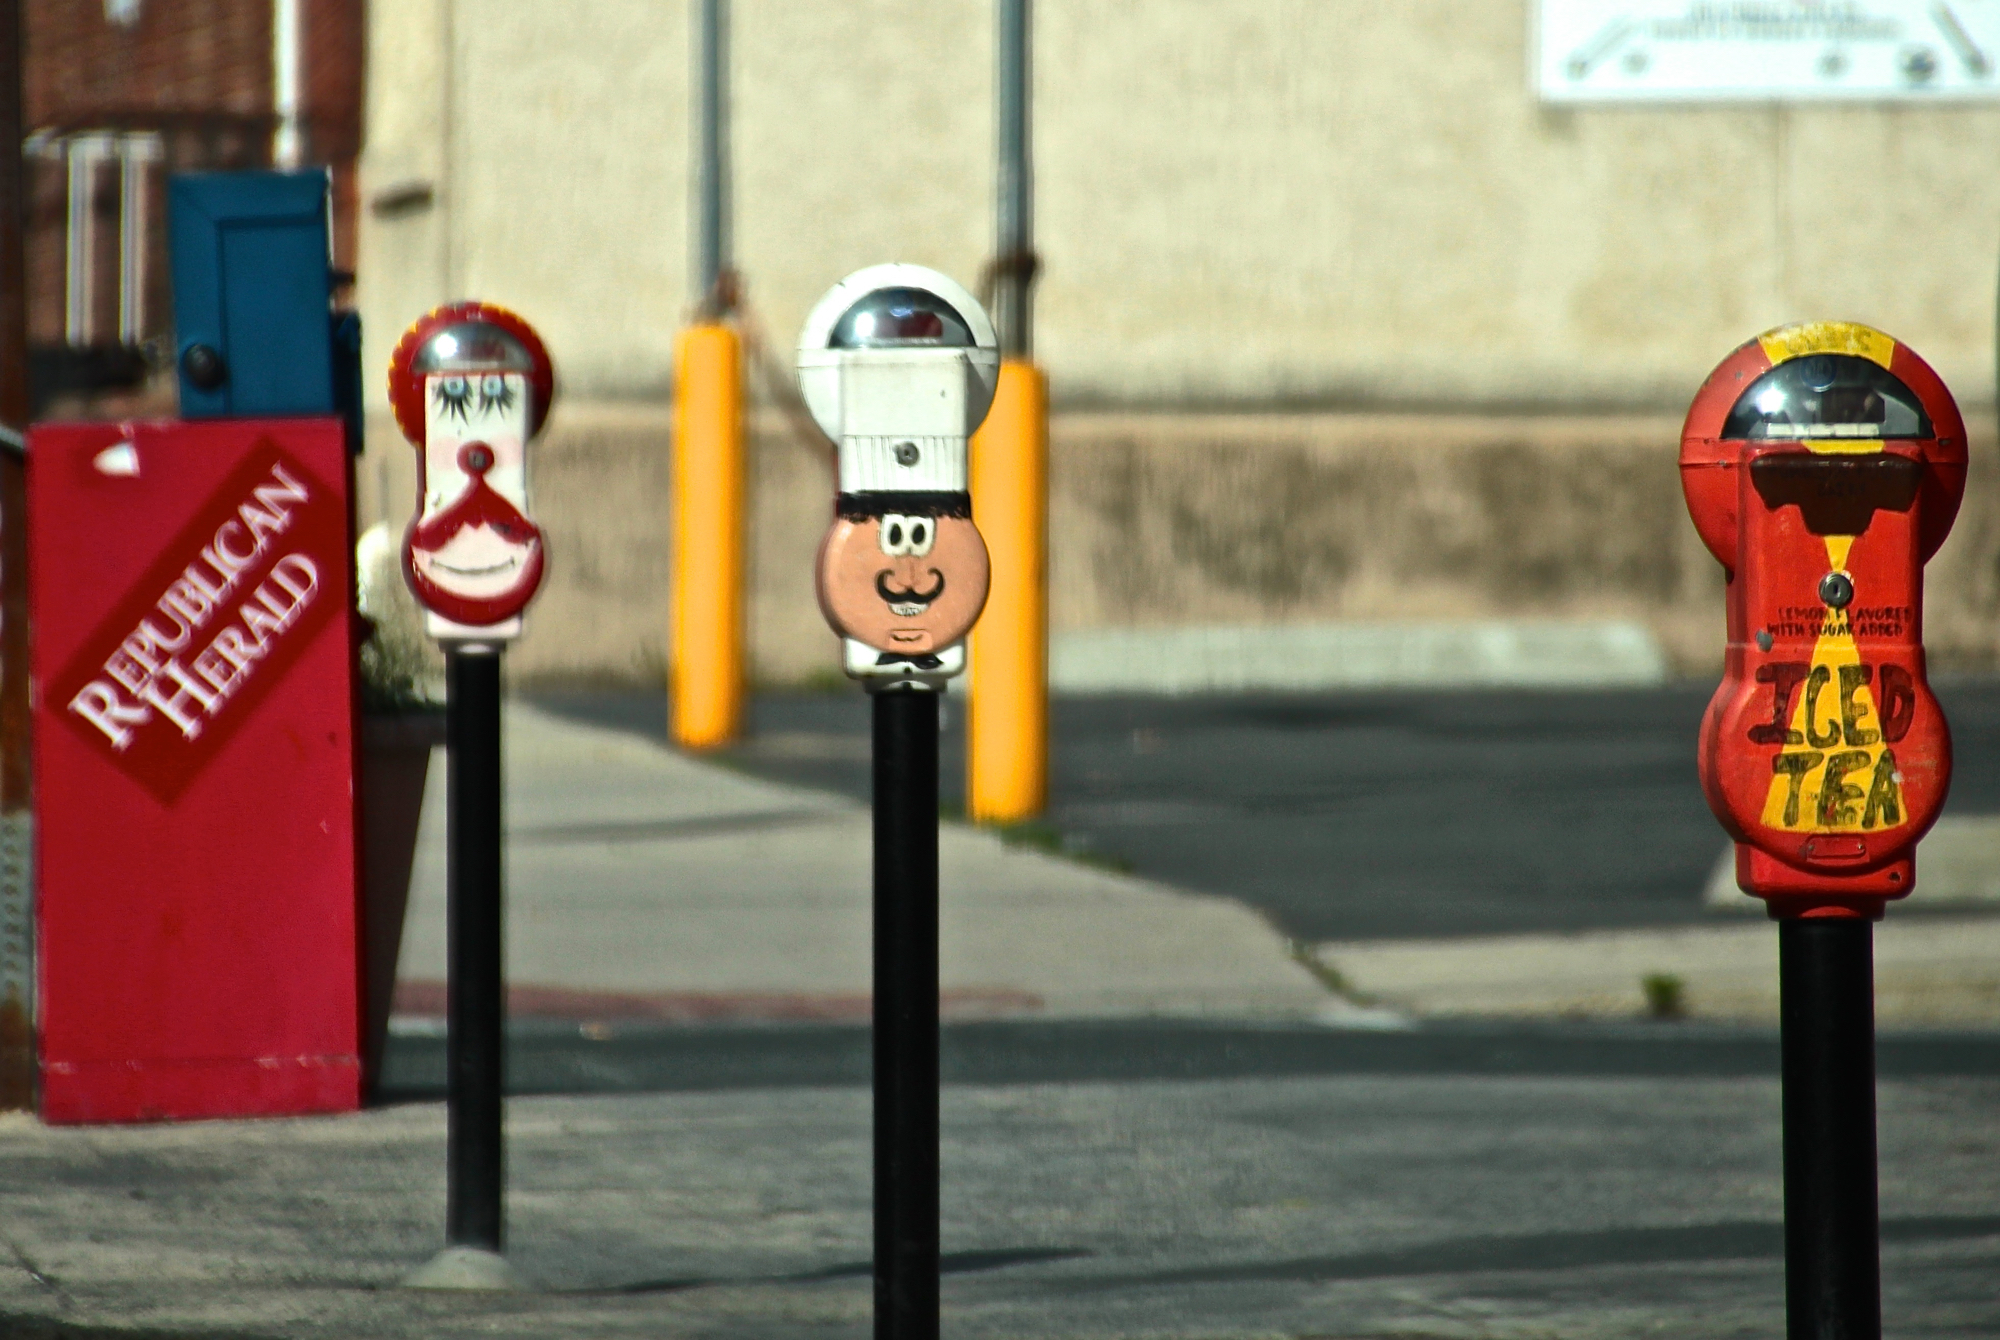
sign, red, color, signage, schuylkillcounty, pottsville